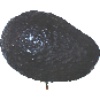
Label: avocado